Tom Holkenborg

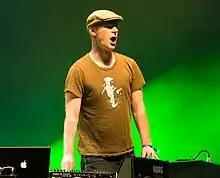
Junkie XL performing live in 2008

Holkenborg decided to relocate to Los Angeles in 2003, and in April 2006, released his fourth full-length album, "Today", an album that reflected the personal and professional changes that were occurring in his life. "Today" features only one guest vocalist, Nathan Mader, and reverts to the more guitar-based sound of his first two albums. His fifth album, "Booming Back at You", saw Holkenborg cultivate a stronger club sound punctuated by tracks like "1967 Poem", featuring Steve Aoki. Many of the lyrics on the album were written in collaboration with Electrocute's Nicole Morier, who appears in "Mad Pursuit", "Not Enough", and "New Toy". The album was released on Artwerk Music, a joint venture between Nettwerk Music and video game company Electronic Arts, and peaked at 11 on Billboard's Top Electronic Album chart. It was the first Junkie XL full-length to chart in the U.S., and featured the hit single, "More", with Lauren Rocket. Rocket also contributed vocals to the Siouxsie and the Banshees' cover "Cities in Dust".